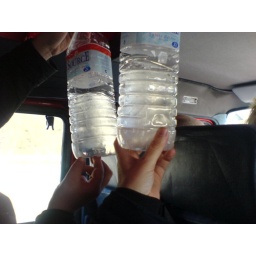
The water bottles froze solid in the van on the way to orlova. The Van heater was working overtime but still the water froze